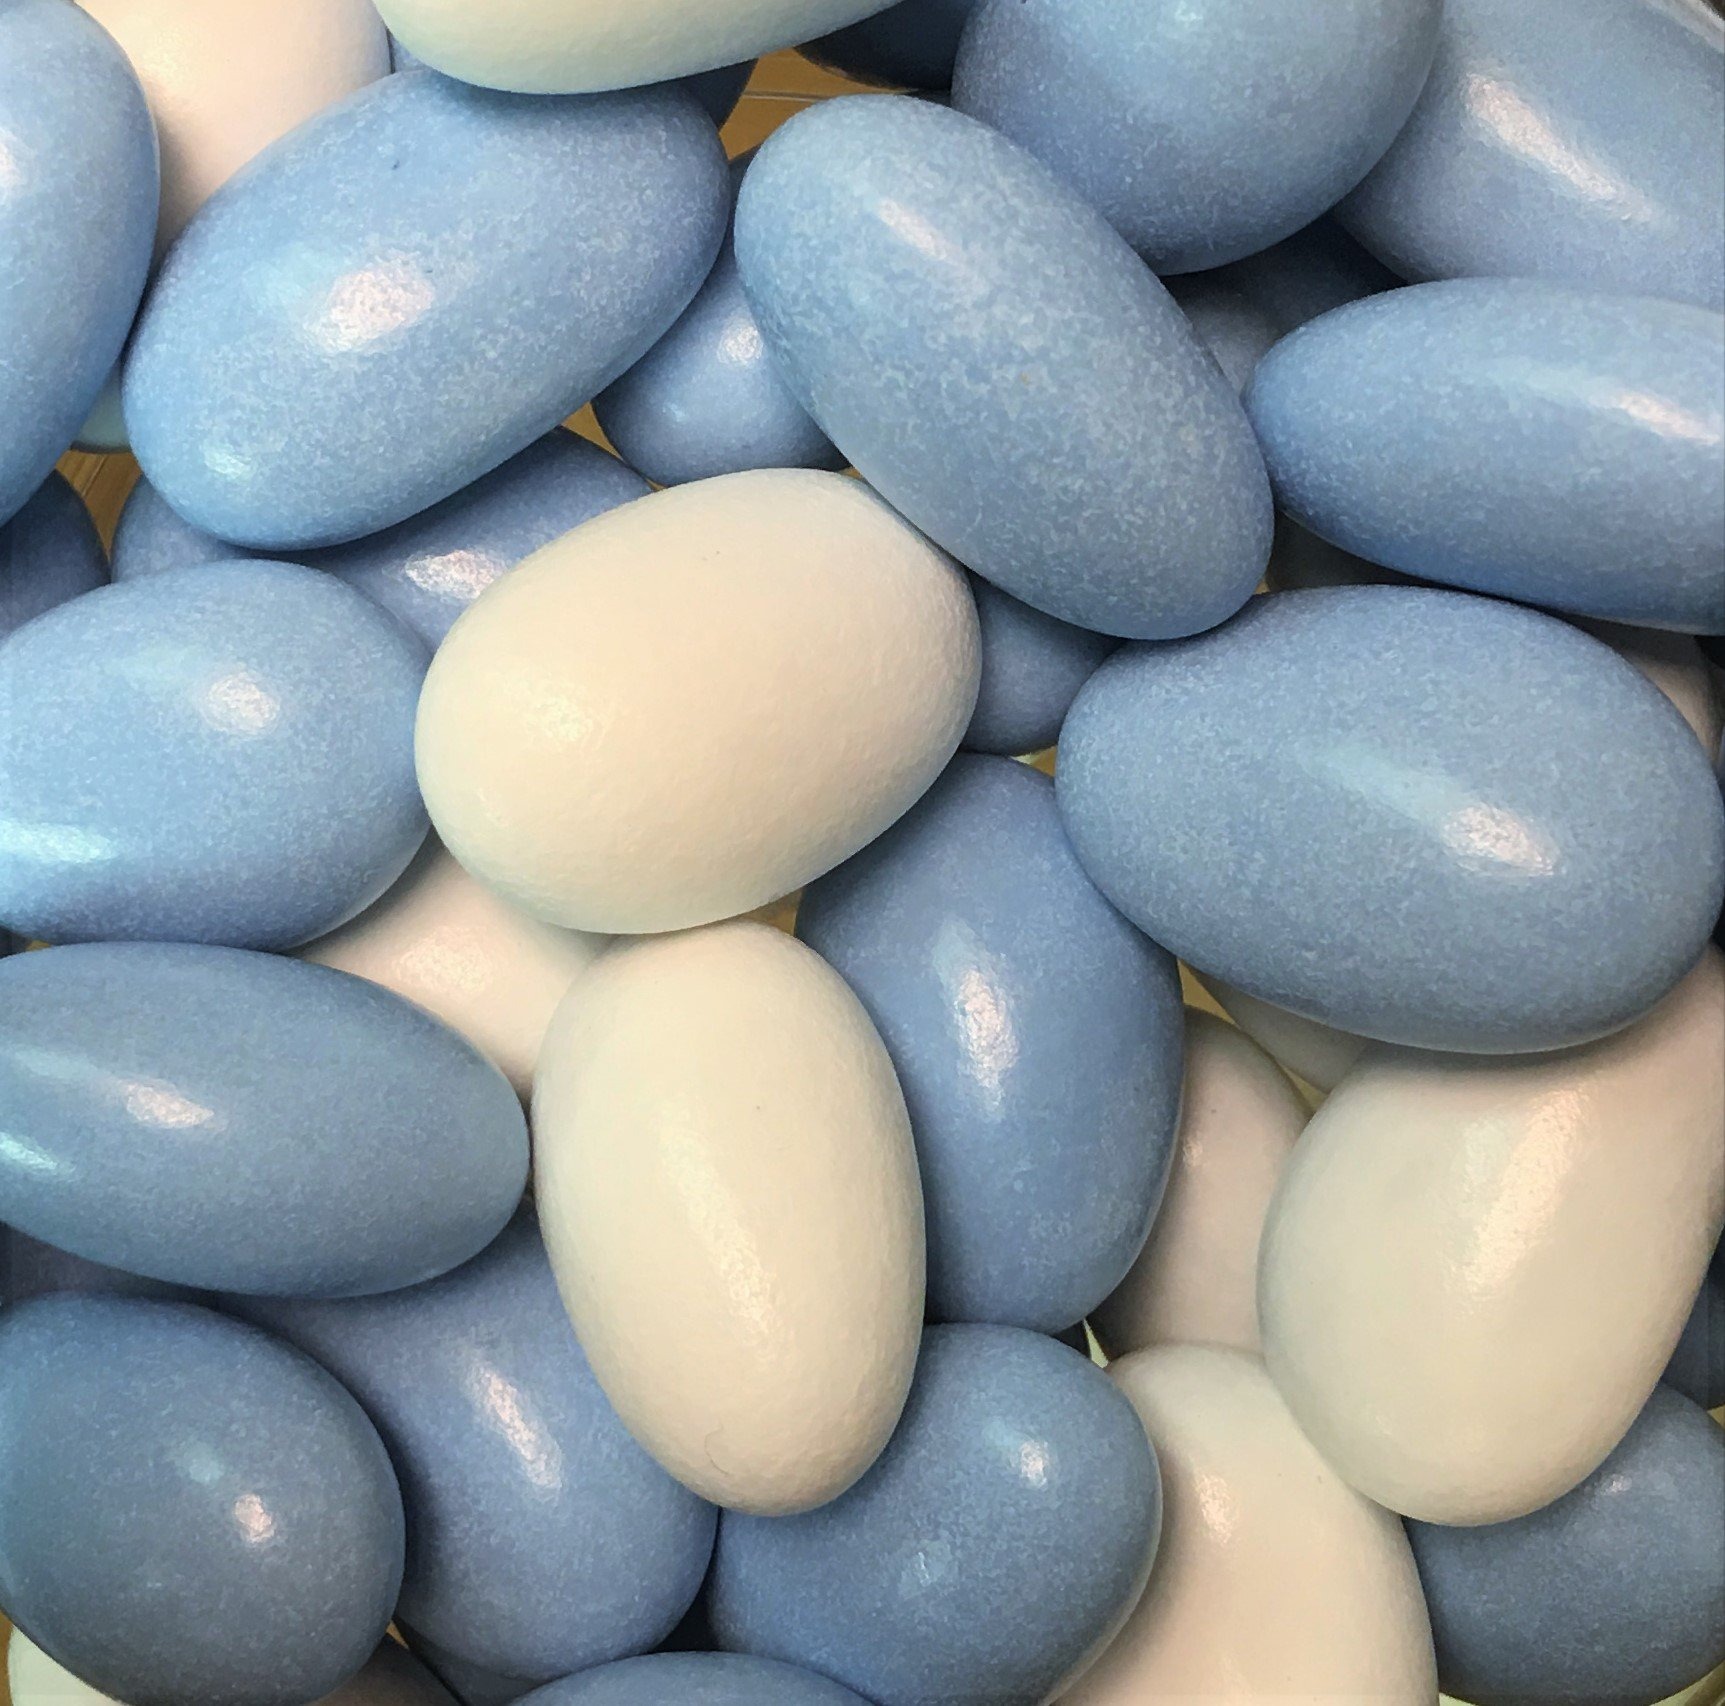
Item Name: Blue & White Jordan Almonds by Its Delish, 3 LBS Bulk | Sugared Almond Nut with Sweet Hard Candy Coating - Bulk Wedding Favors, Bridal and Baby Showers, Party Buffets - USA Made, Vegan & Kosher
Bullet Point 1: PREMIUM Its Delish Jordan Almonds White and Blue
Bullet Point 2: VALUE SIZE One, two, Three, Five & Ten Pounds bulk bag Its Delish brand
Bullet Point 3: HIGHEST QUALITY Freshest & finest almonds & hard candy shell (about 120 per lb)
Bullet Point 4: WONDERFUL TREAT Candy bar, party favors, weddings, birthdays, baby showers and for any occasion
Bullet Point 5: CERTIFIED Kosher OU Parve Non-dairy Made in the USA Order from the factory direct!
Product Description: <p></p><b>Jordan Almonds by Its Delish (Blue & White)</b> <p></p> Premium great tasting jordan almonds made from California almonds and sweet candy coating. Stock up for your upcoming event. Put them out at the buffet or as favors in fancy pouches, totes, or burlap bags. The almonds are coated in a hard shell, eat them by placing in mouth for a bit until they are ready for the bite. Enjoy!<p></p><b>About It's Delish!</b> <p></p>It's Delish was established in 1992 and is located in North Hollywood, California. It's Delish is a food manufacturer and distributor who produces over 500 gourmet food products including licorice, sour belts, taffies, caramels, Jordan almonds, chocolates, nuts, fruits, trail mixes, spices, and the spice blends. It's Delish also produces organics and all natural products. We give you the opportunity to order from the factory direct!<p></p>It’s Delish! prides itself on the four pillars that are at the foundation of everything we do.<p></p>Innovation Quality Value Service
Value: 48.0
Unit: Ounce

Price: 24.99